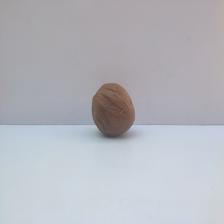
Size: Spoiled